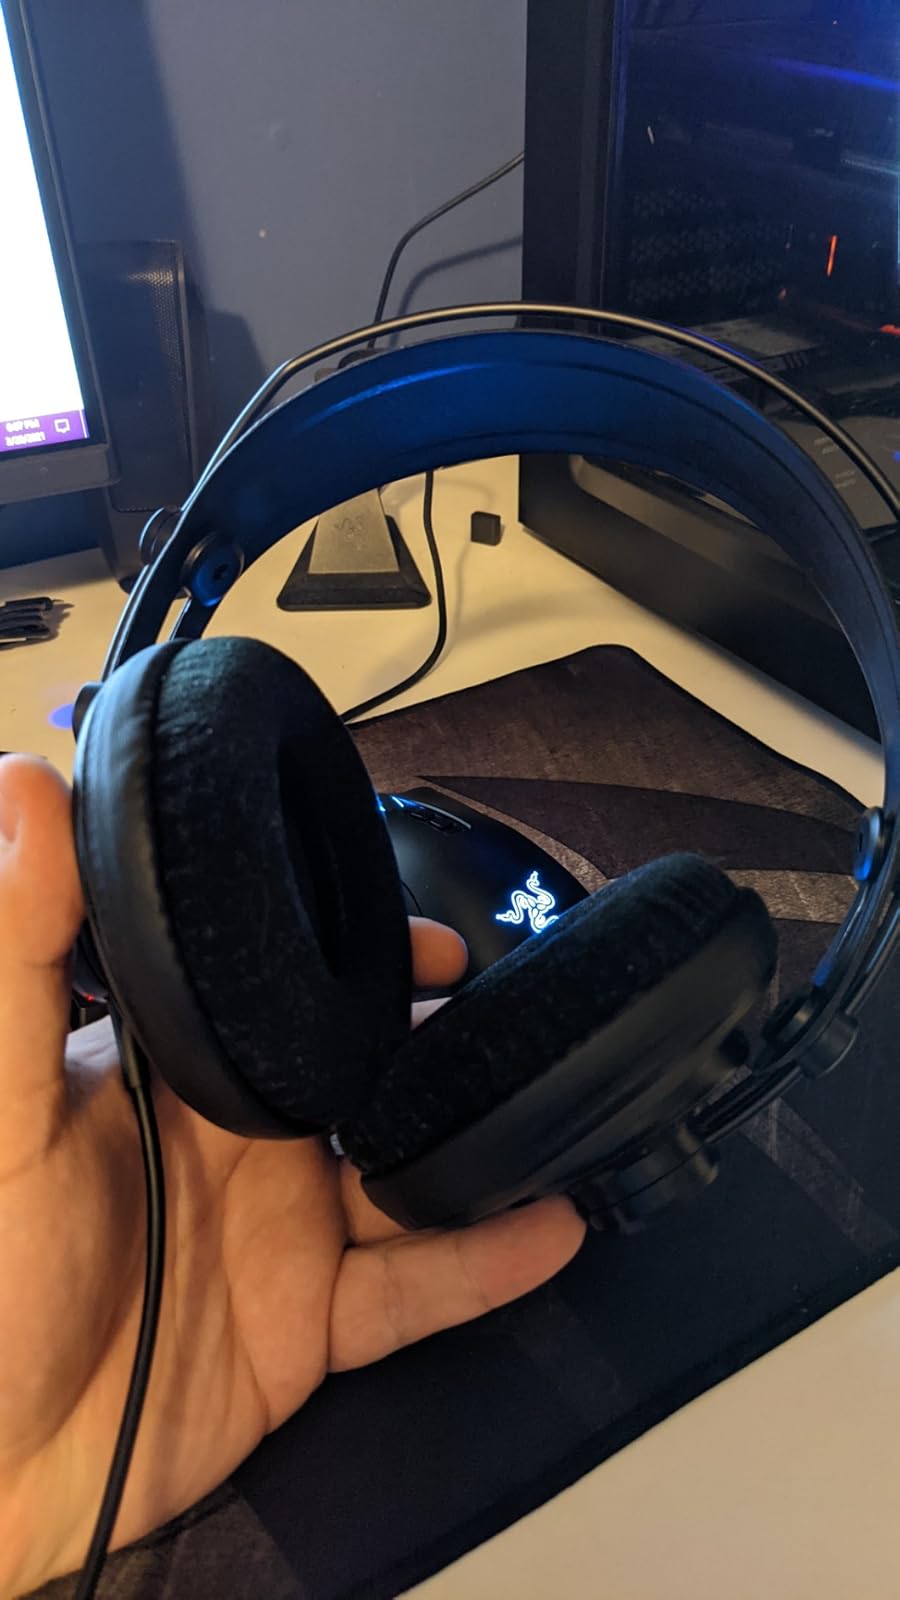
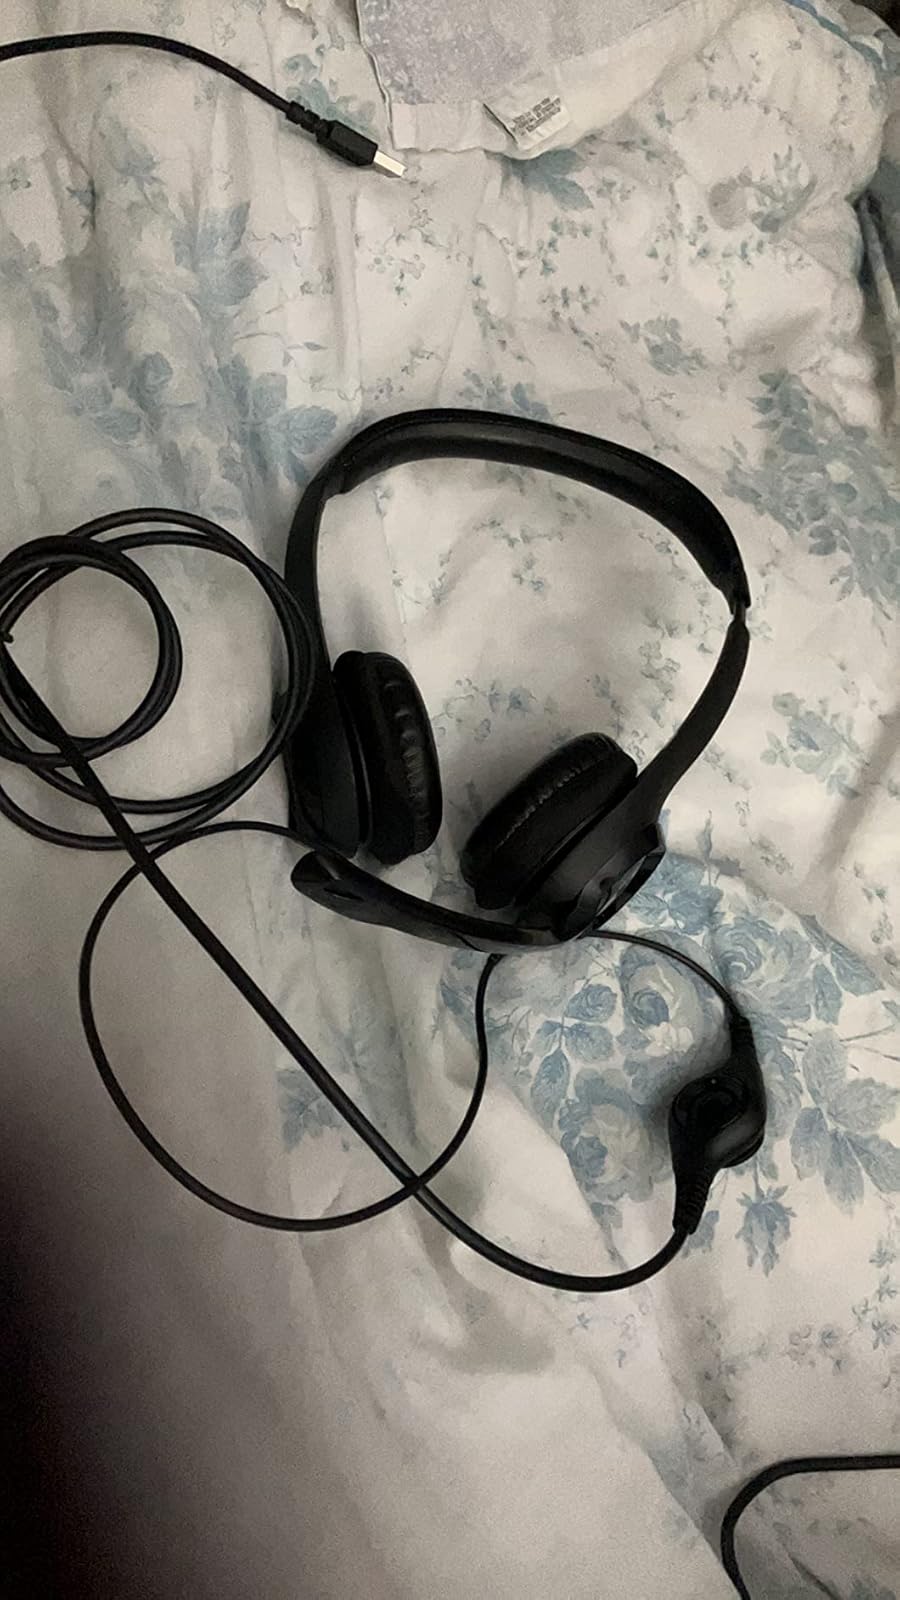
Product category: headphones
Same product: no